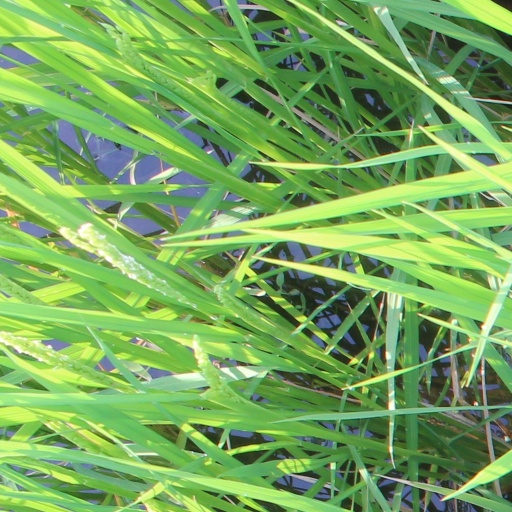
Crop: rice